Yingluck Shinawatra

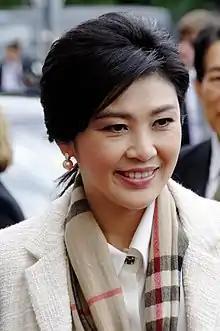
Yingluck in 2012

Yingluck Shinawatra (born 21 June 1967) is a Thai businesswoman, politician and a member of the Pheu Thai Party who was the 28th prime minister of Thailand from 2011 to 2014. Yingluck was Thailand's first female prime minister and its youngest in over 60 years. She was removed from office on 7 May 2014 by a Constitutional Court decision.